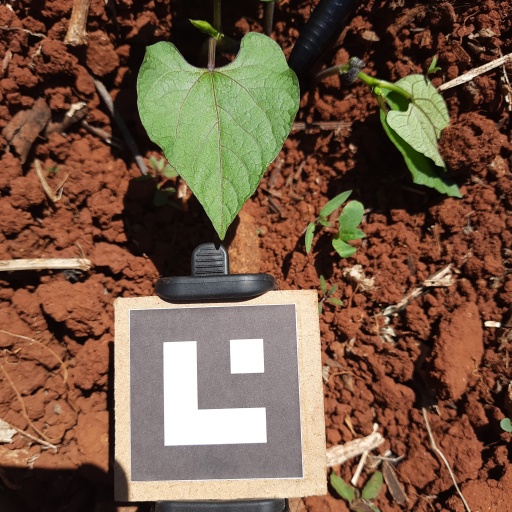
Observations: wavy surface, no eating holes, under sunlight